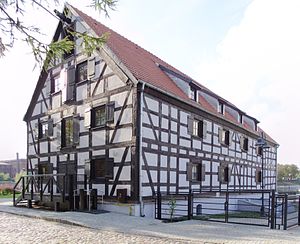
Bydgoszcz / Galleri
Bydgoszcz er en by i det nordlige Polen med 359.428 indbyggere, hovedstad i voivodskabet kujawsko-pomorskie. Bydgoszcz har et areal på 174.57 km² og ligger ved floden Brda.